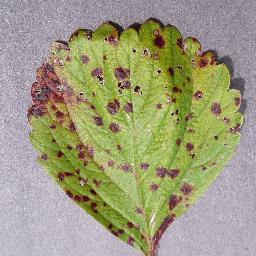
Label: Strawberry___Leaf_scorch